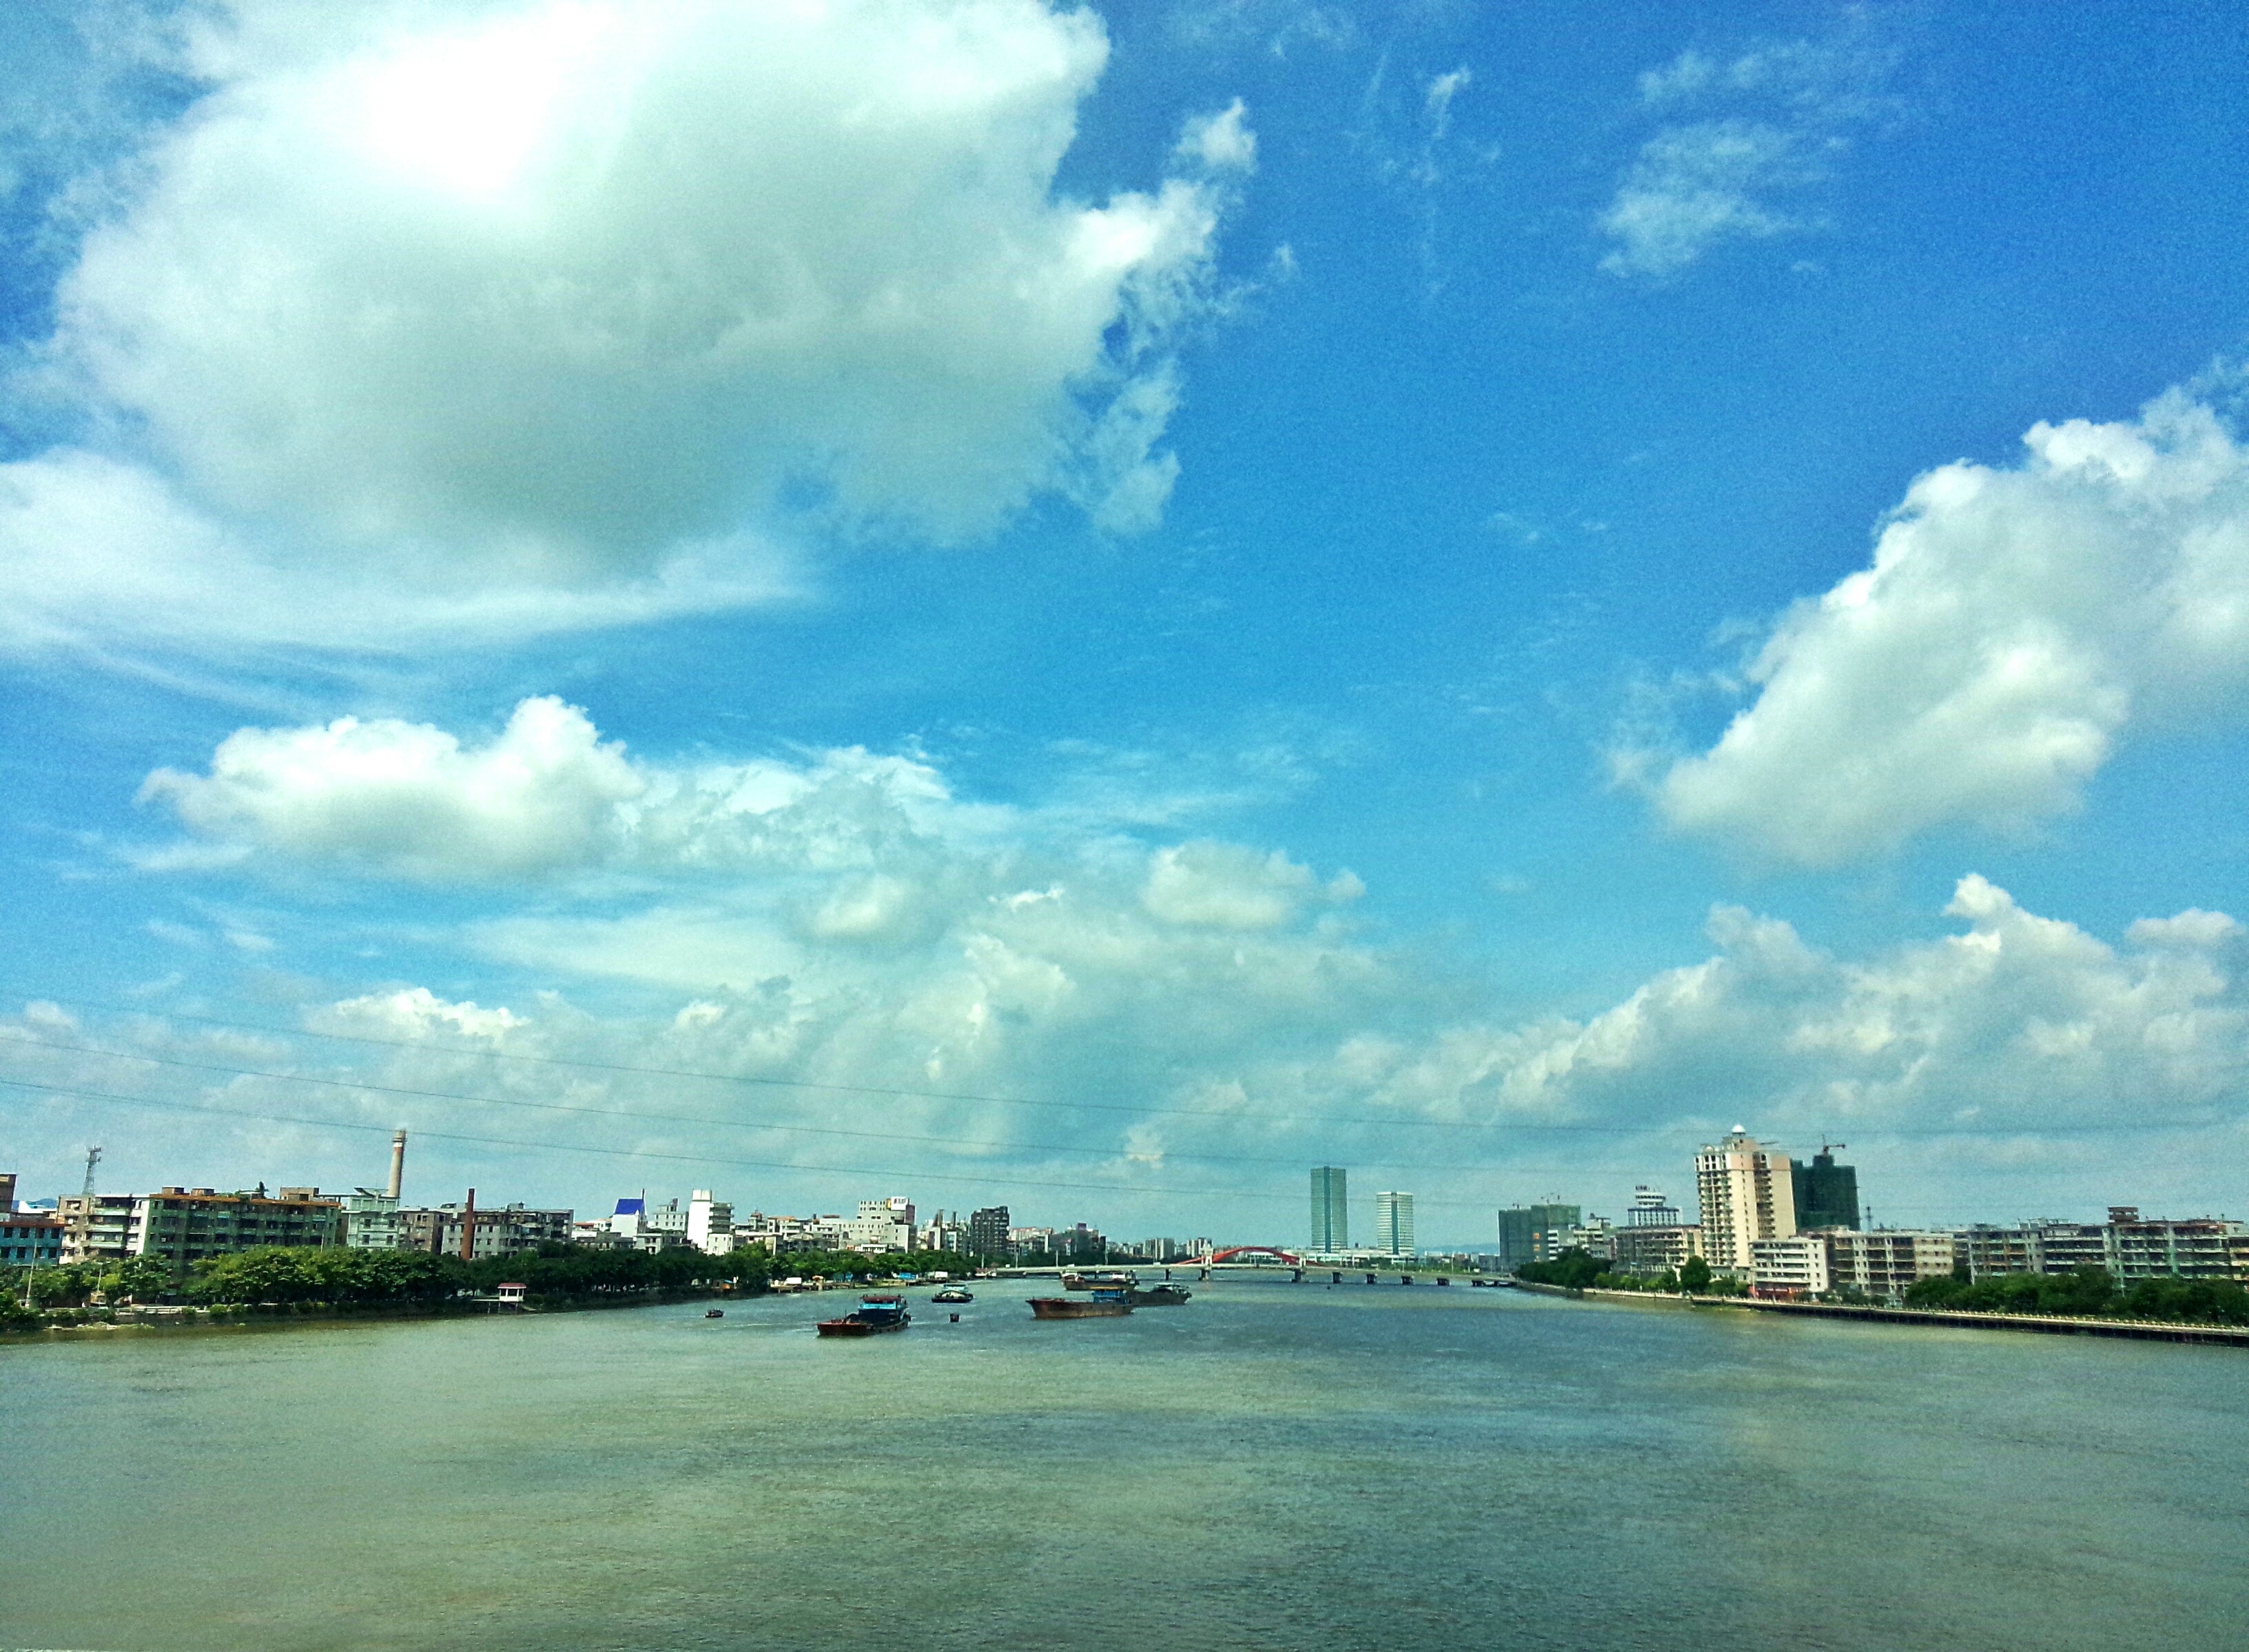
sea, coast, ocean, horizon, cloud, sky, skyline, cityscape, dusk, bay, meteorological phenomenon